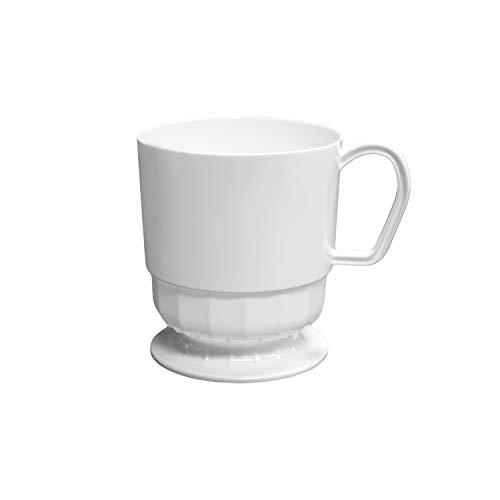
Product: Party Essentials N81004 8-Ounce Hard Plastic Coffee Cups, 10-Count, White
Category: Health & Household | Household Supplies | Paper & Plastic | Disposable Drinkware | Cups
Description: Northwest Enterprises hard plastic 8-ounce coffee cups; coordinates with Northwest Enterprises deluxe and elegance plates, bowls, and tumblers.
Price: $5.82